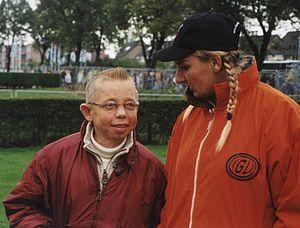
Monique Knol est une ancienne coureuse cycliste néerlandaise. Elle a été championne olympique de la course en ligne en 1988 à Séoul et a remporté la médaille de bronze de cette discipline aux Jeux de Barcelone en 1992.